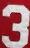
Number: 3